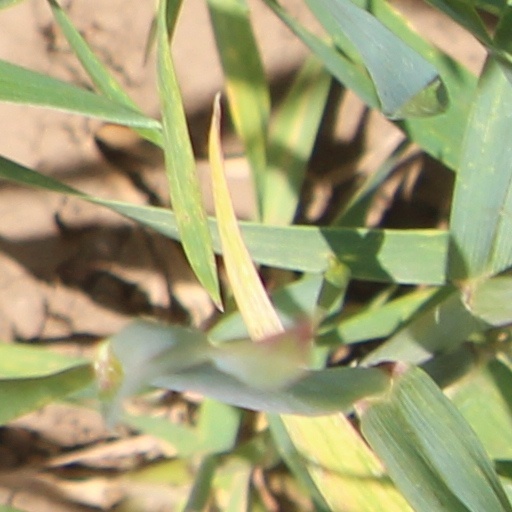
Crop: wheat